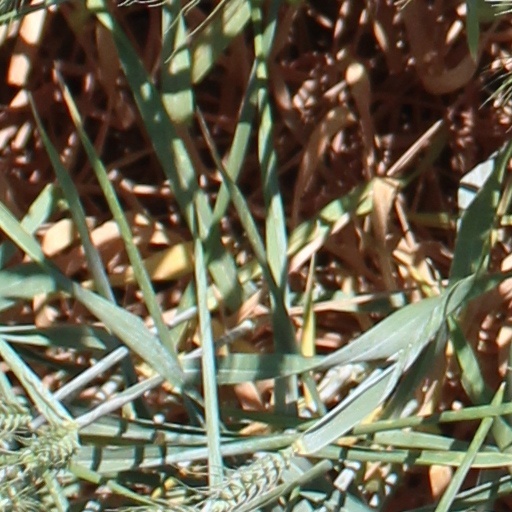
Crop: wheat